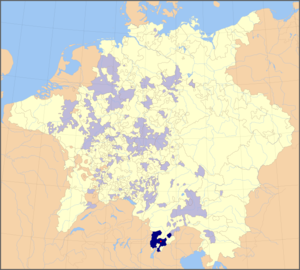
La principauté épiscopale de Trente ou l'évêché de Trente est un État du Saint-Empire romain germanique. Les princes-évêques obtiennent l'immédiateté impériale comme seigneurs temporels de la principauté épiscopale vers l'an 1027. Leur siège est la cathédrale Saint-Vigile et le château du Bon-Conseil à Trente. Les frontières de la principauté et du diocèse de Trente, un suffragant du patriarcat d'Aquilée jusqu'en 1772, ne coïncident pas.